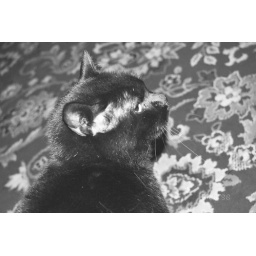
My cat's so cute in black and white. :: Nikon F55D 58mm